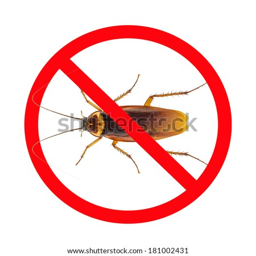
no more icon isolated on white background